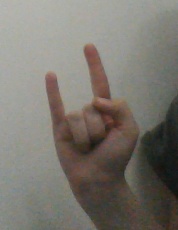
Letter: la